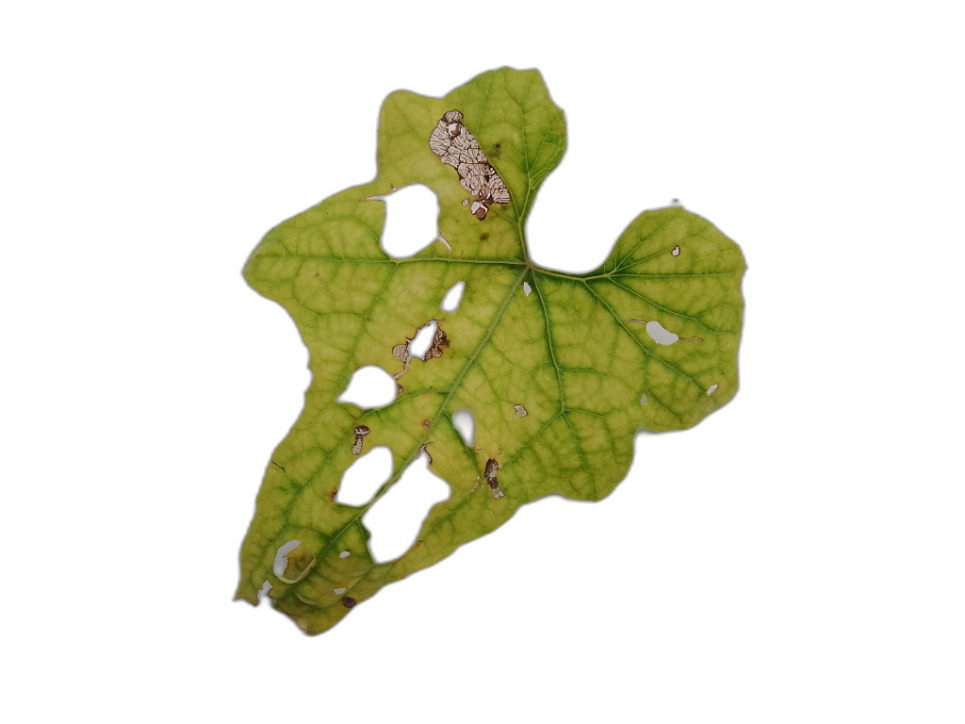
Crop: Zucchini
Label: Anthracnose